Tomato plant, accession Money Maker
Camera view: bottom (45 deg); turntable rotation: 180 degrees
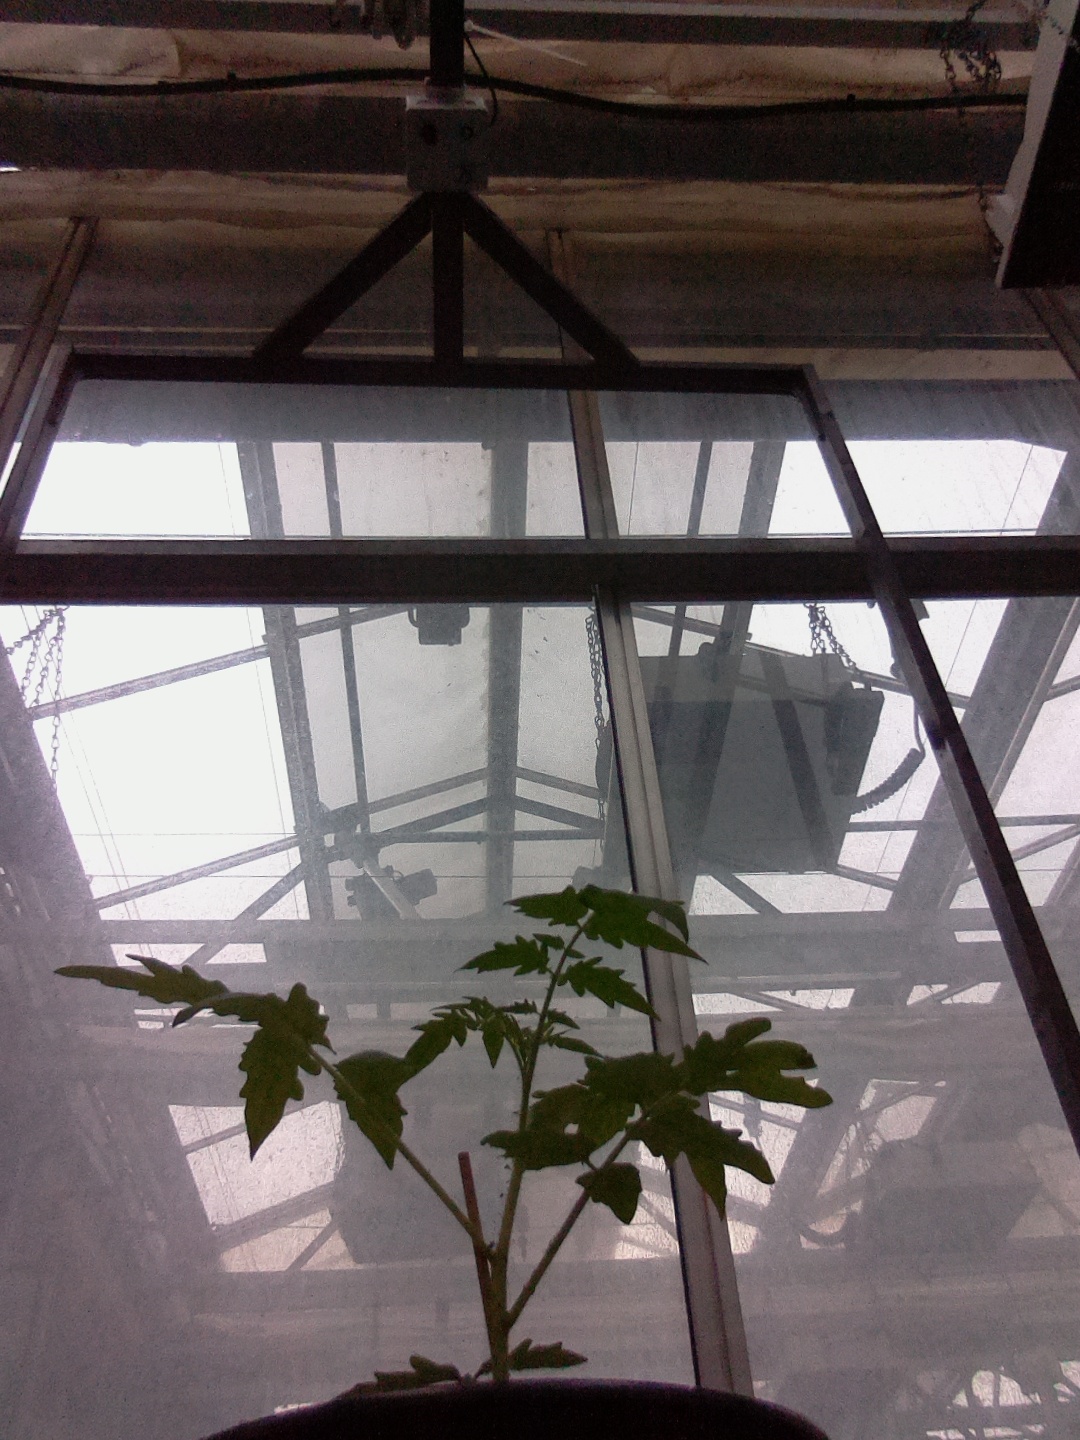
BBCH growth stage 13: 6 of true leaves visible